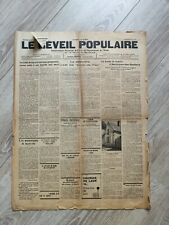
Waste category: paper